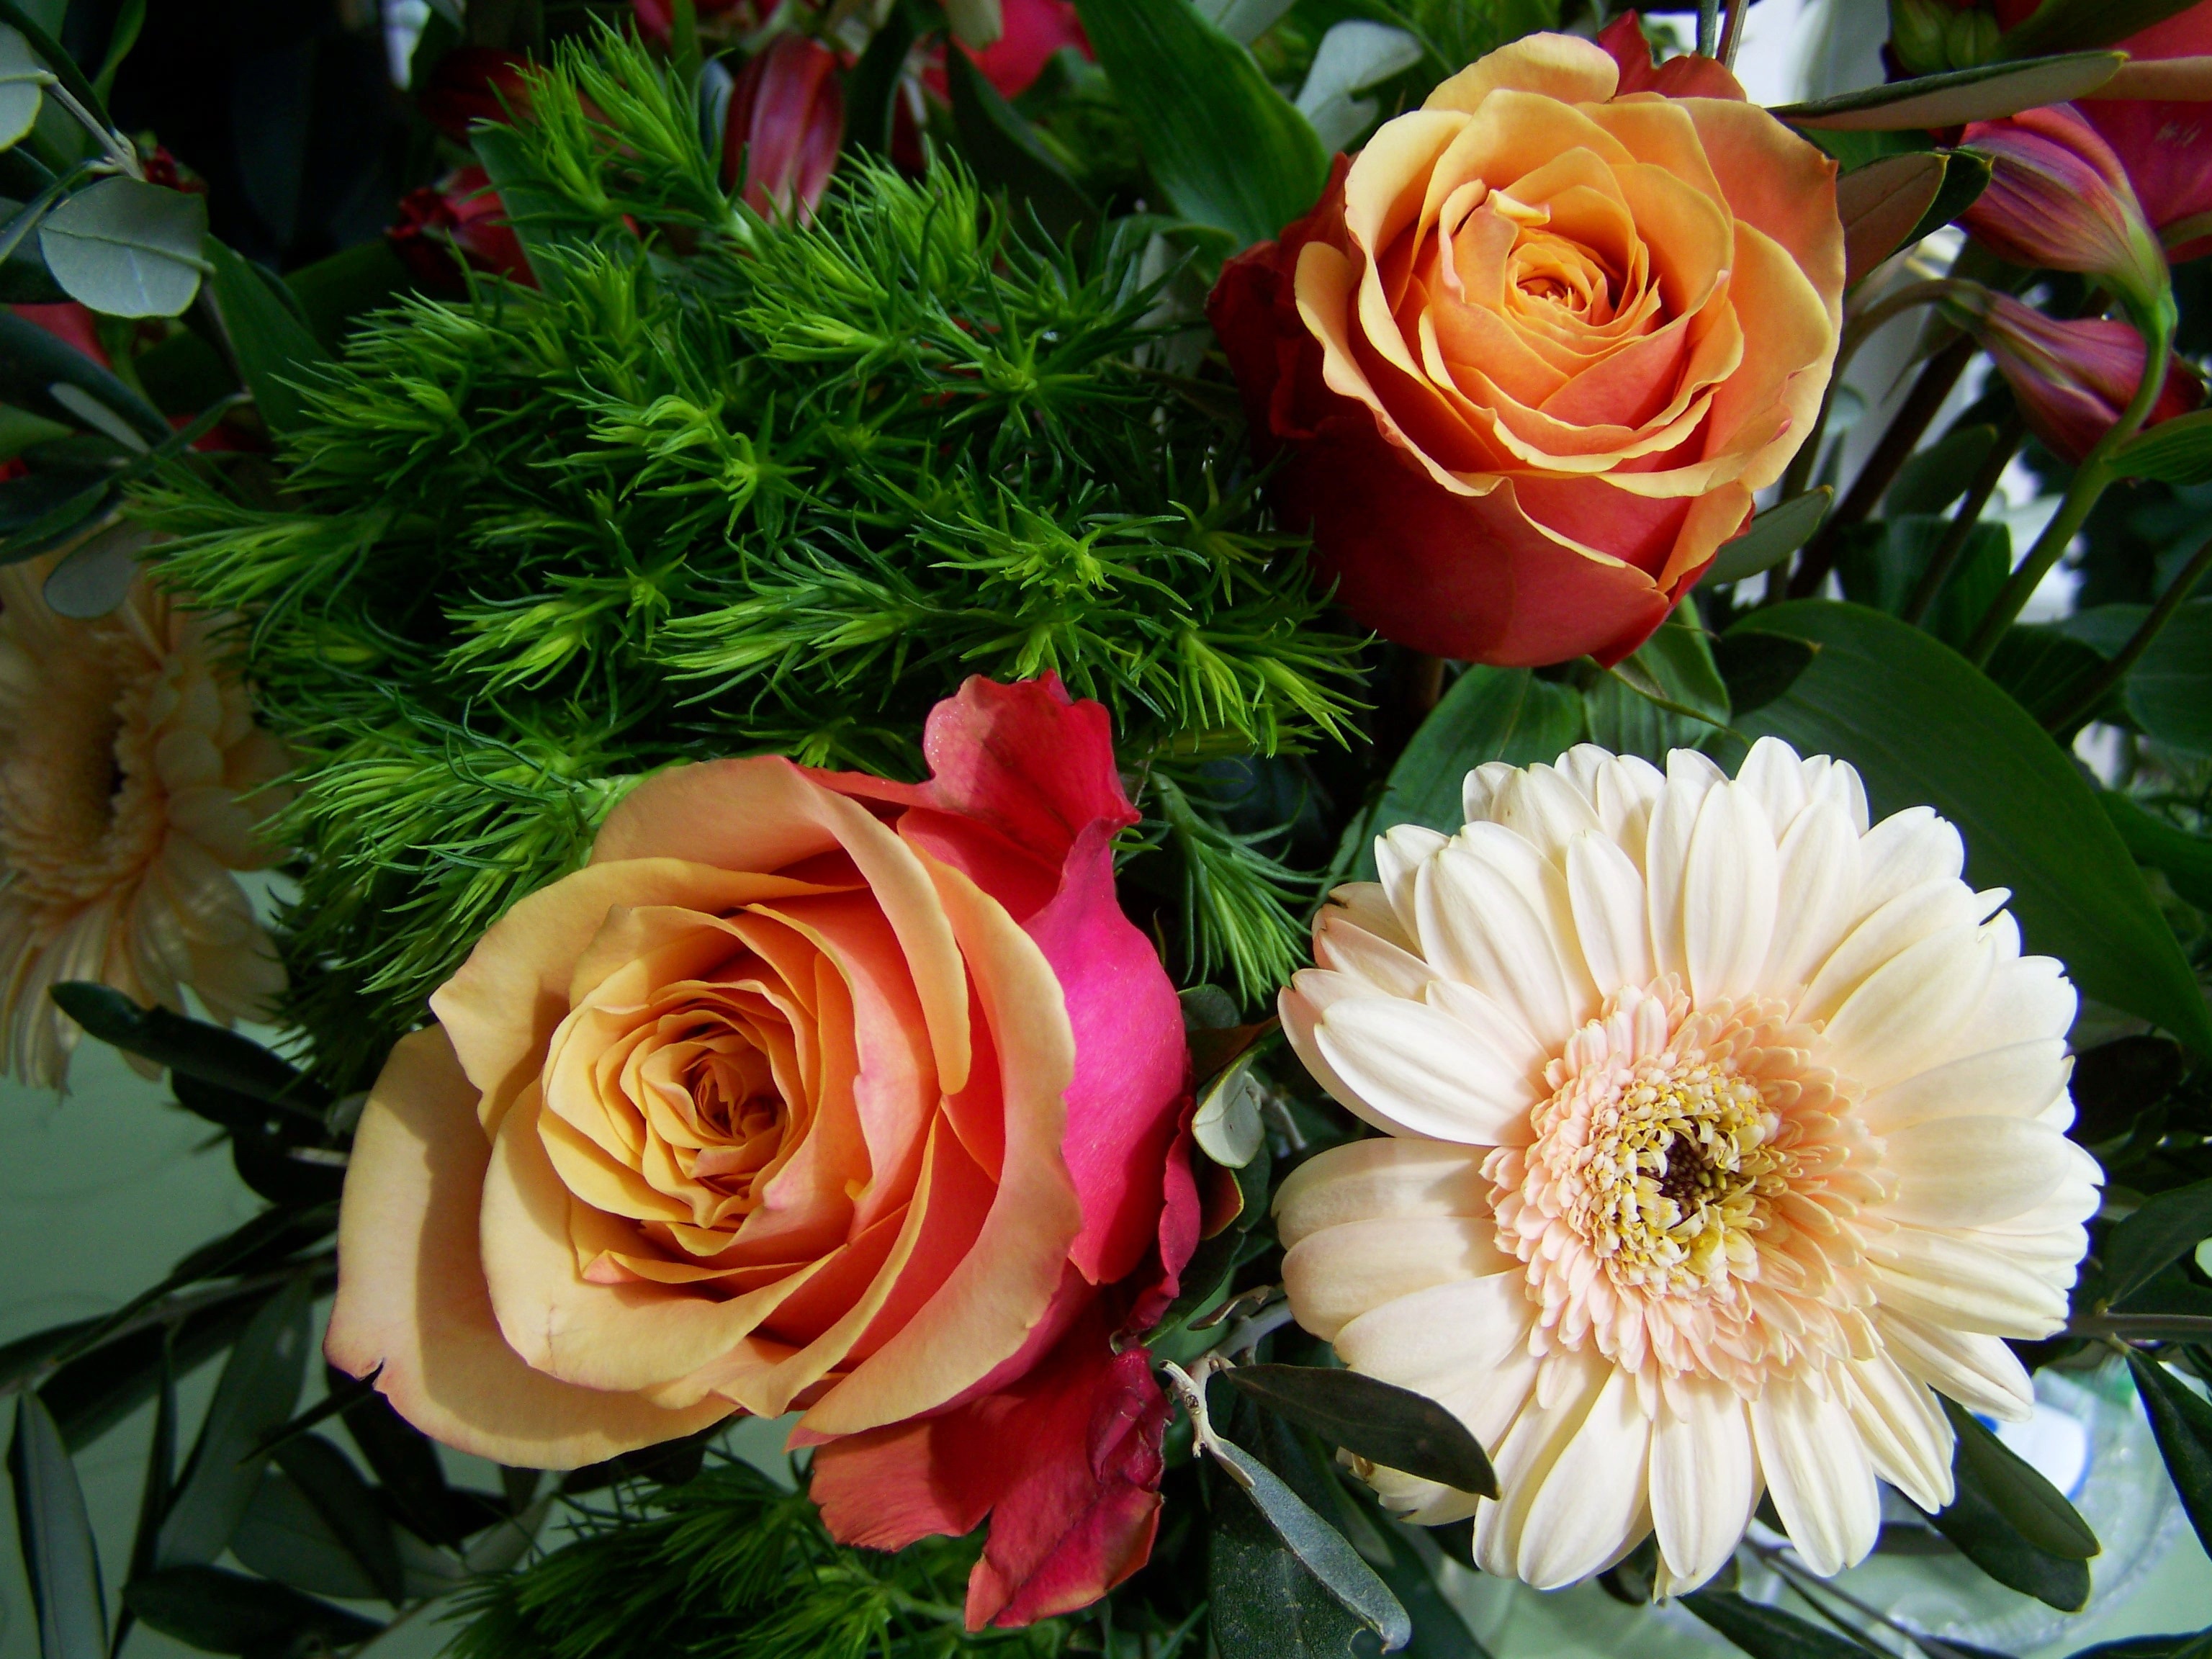
plant, flower, petal, rose, flora, gerbera, floristry, flowering plant, garden roses, daisy family, flower bouquet, cut flowers, floral design, land plant, flower arranging